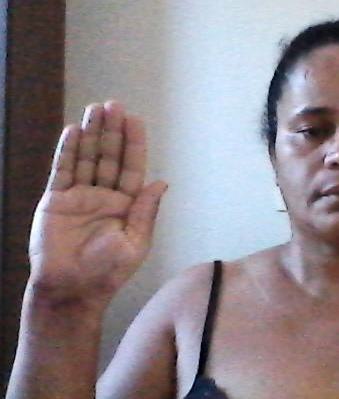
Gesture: stop